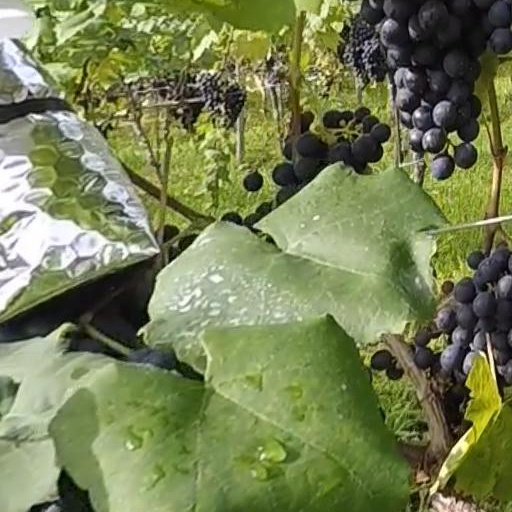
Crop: grape